Necklace

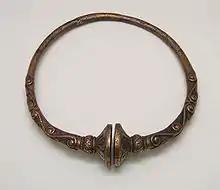

AD 400 – 1300: Early European barbarian groups favored wide, intricate gold collars not unlike the torc. Germanic tribes often wore gold and silver pieces with complex detailing and inlaid with colored glass and semi-precious stones, especially garnet. Anglo-Saxon and Scandinavian groups worked mainly in silver, due to a deficit of gold, and wrought patterns and animal forms into neck-rings. In the Gothic period necklaces were uncommon, though there are a few records of diamond, ruby, and pearl necklaces. It was not until the adoption of lower necklines later in the Middle Ages that necklaces became common.